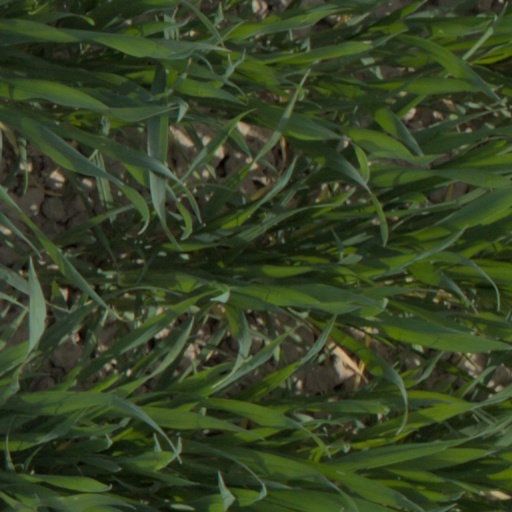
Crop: wheat